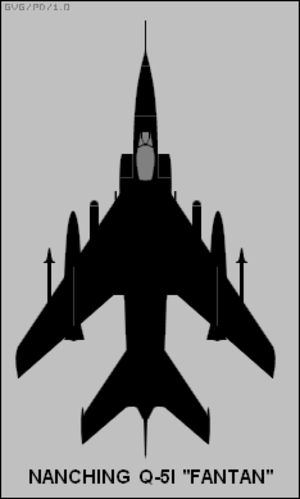
Le Nanchang Q-5 est un avion d'attaque au sol produit par la république populaire de Chine. Il est dérivé du MIG-19 Farmer, que l'usine chinoise de Shenyang construisait déjà sous licence sous le nom de J-6.